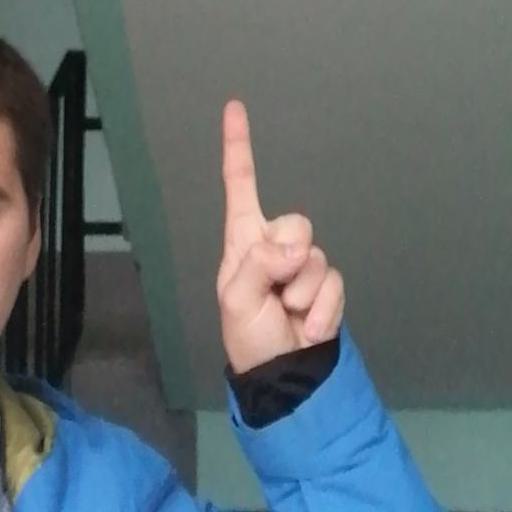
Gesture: one